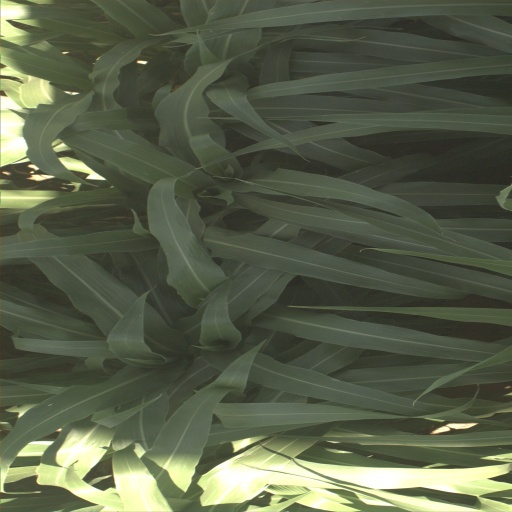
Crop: sorghum